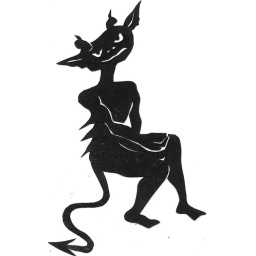
Cut from black paper to represent the shadows in my story.